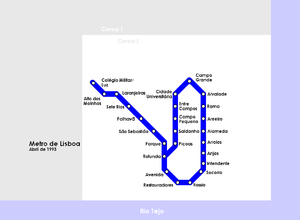
Le métro de Lisbonne est le principal réseau de transport en commun de la capitale du Portugal. Ouvert en 1959, il comporte 4 lignes, 56 stations et 46,5 km de voies. Le métro de Lisbonne se caractérise par la décoration soignée de ses stations les plus récentes. Il a transporté 140 millions de passagers en 2014.